Start-1

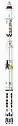
Diagram of the Start rocket.

A version of the Start-1 rocket, simply called Start, was developed in parallel with the Start-1 program. Start differed from Start-1 by using the second stage of the Start-1 twice, giving it a total of five stages. With the extra stage, payload to low Earth orbit was increased to 850 kg. The first (and, so far, only) launch of the Start rocket occurred on 28 March 1995 from LC158 at the Plesetsk Cosmodrome. The Start rocket carried Gurwin, an Israeli amateur radio satellite built by the Israel Institute of Technology; EKA, a Russian dummy test satellite; and UNAMSAT A, an amateur radio satellite built by the Autonomous University of Mexico. The rocket, however, failed not too long after liftoff, dumping debris and its payload into the Sea of Okhotsk. Little information has come forth from the Russian government as to what caused the rocket to fail, or even whether or not the Start program has been canceled.